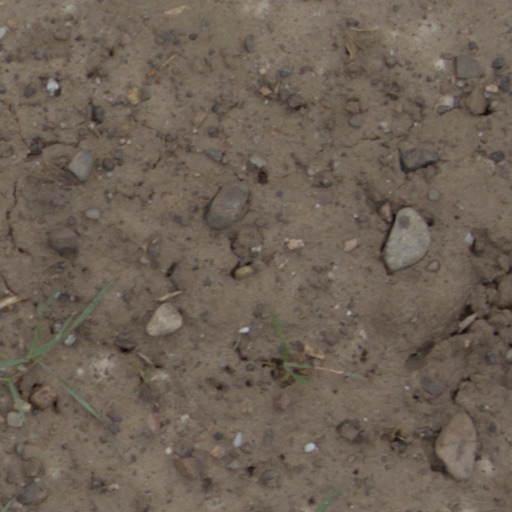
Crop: wheat